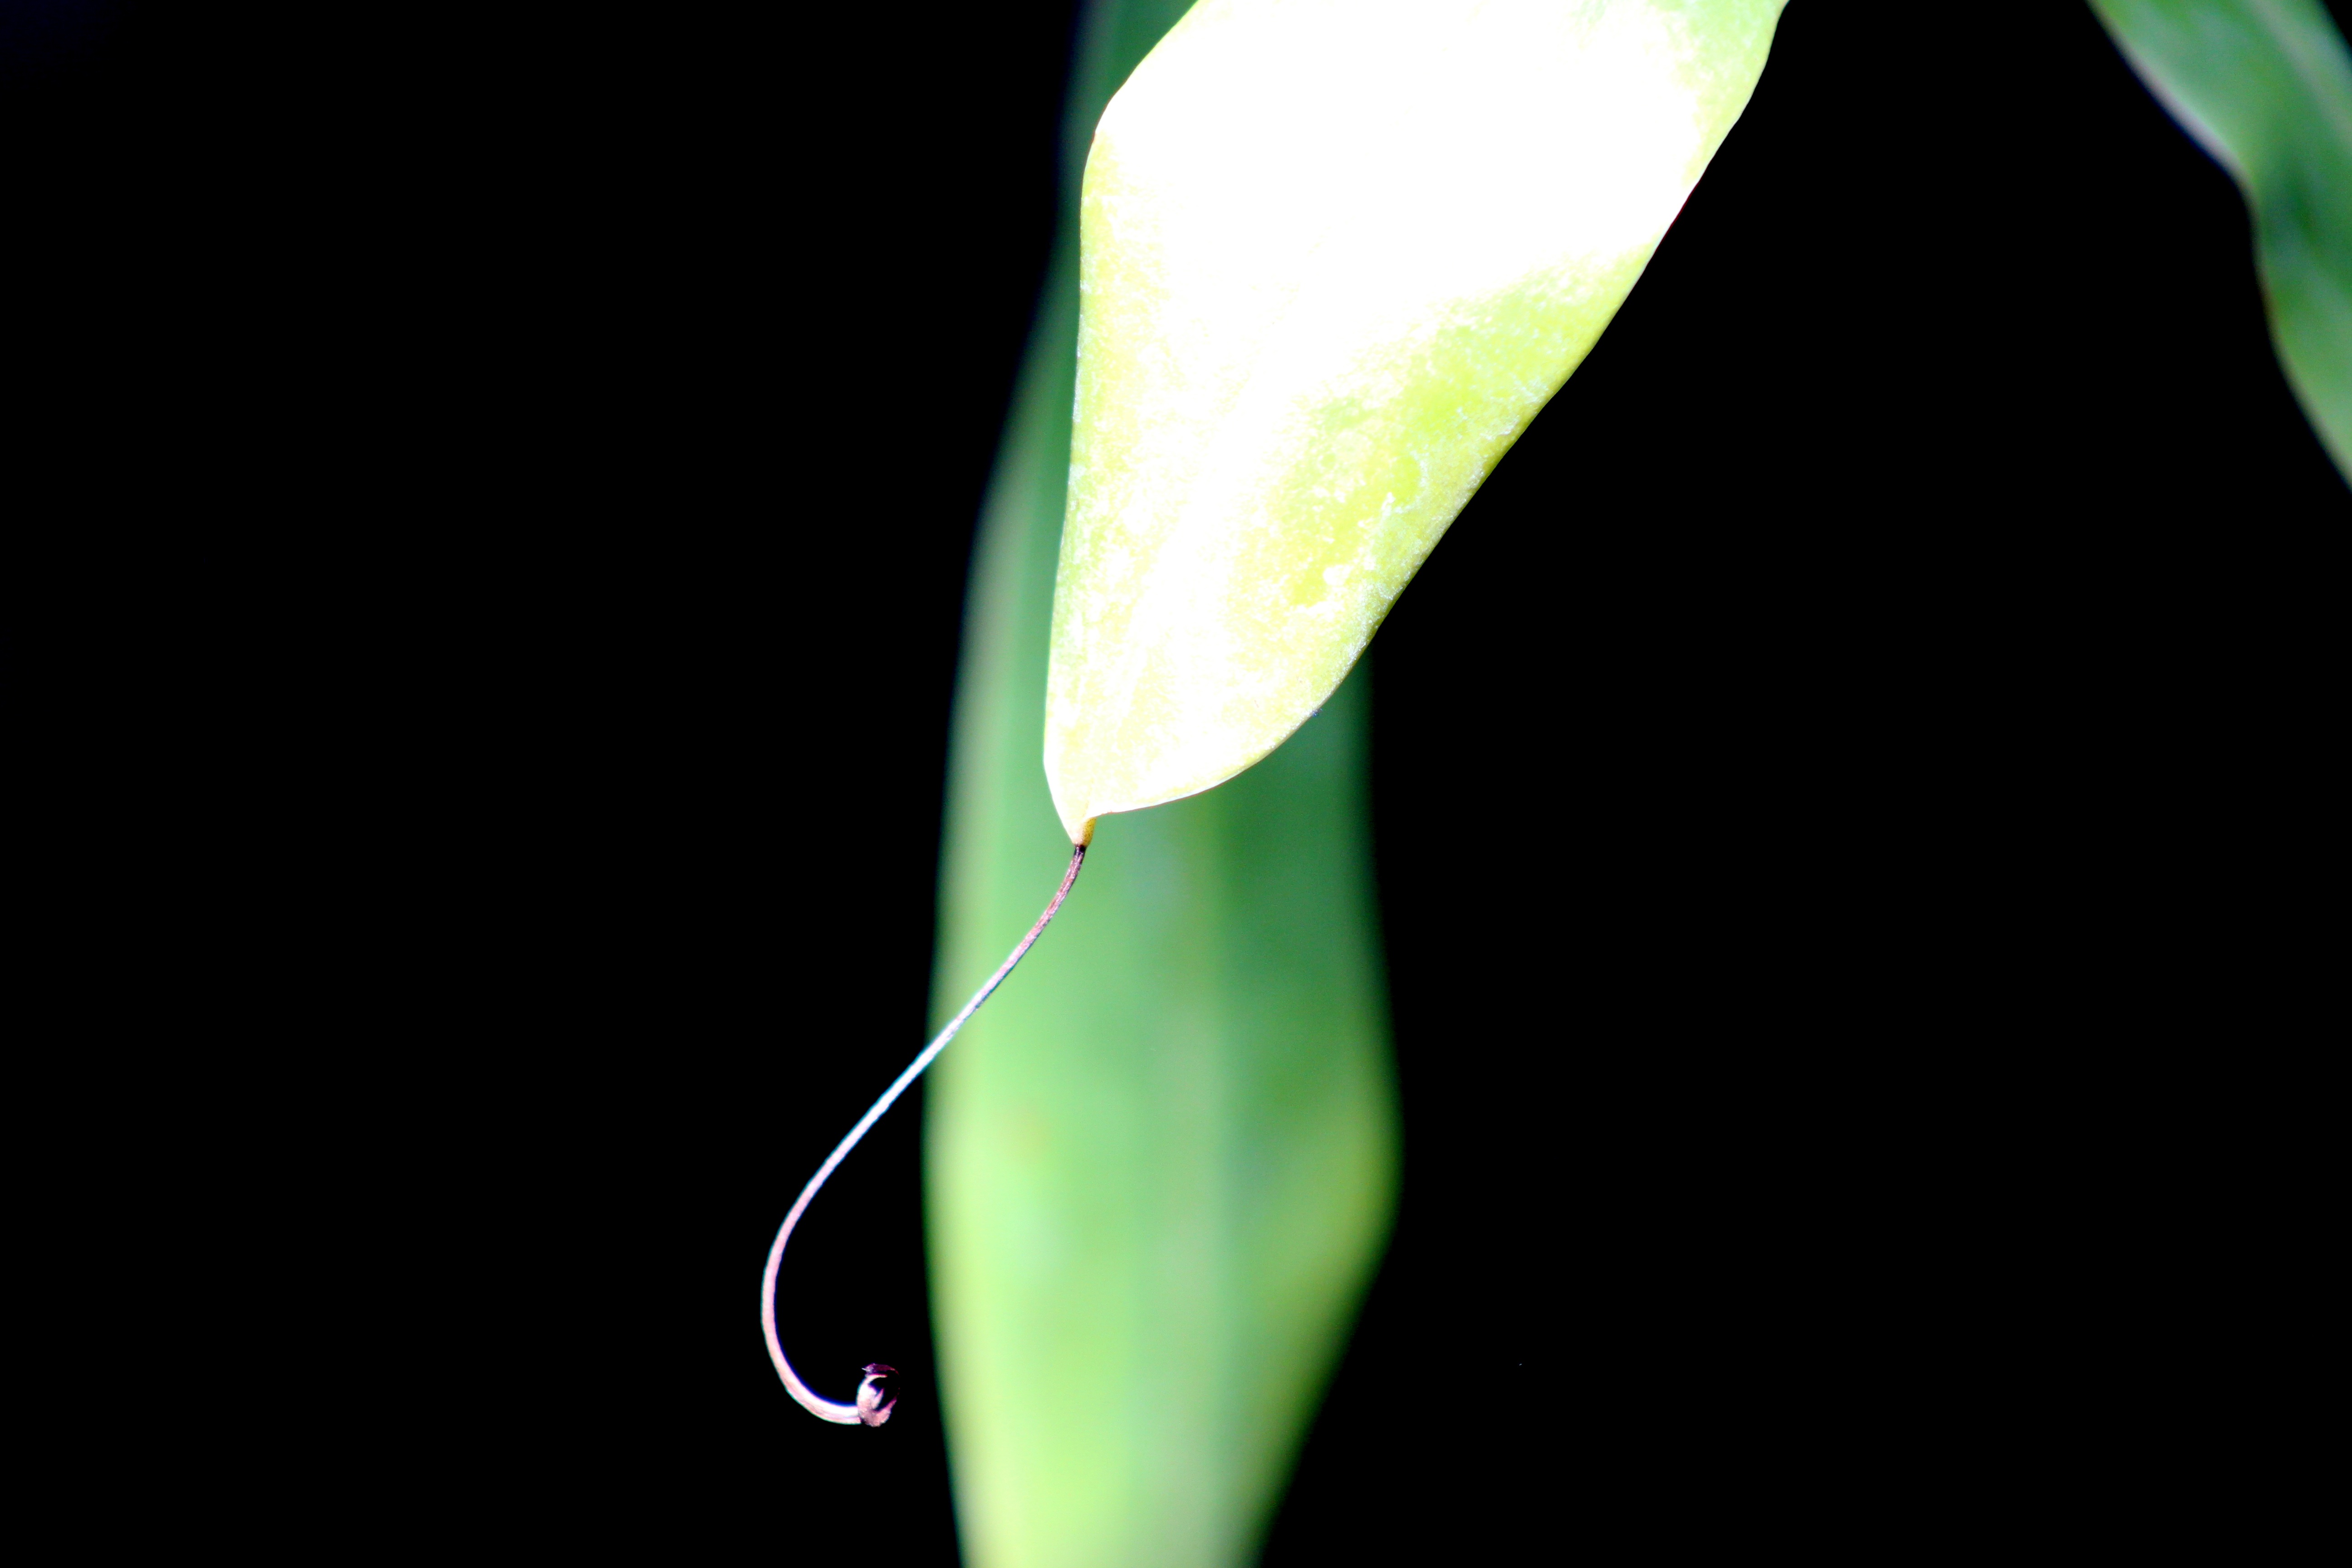
light, plant, photography, leaf, flower, petal, green, yellow, flora, close up, arum, macro photography, plant stem, computer wallpaper